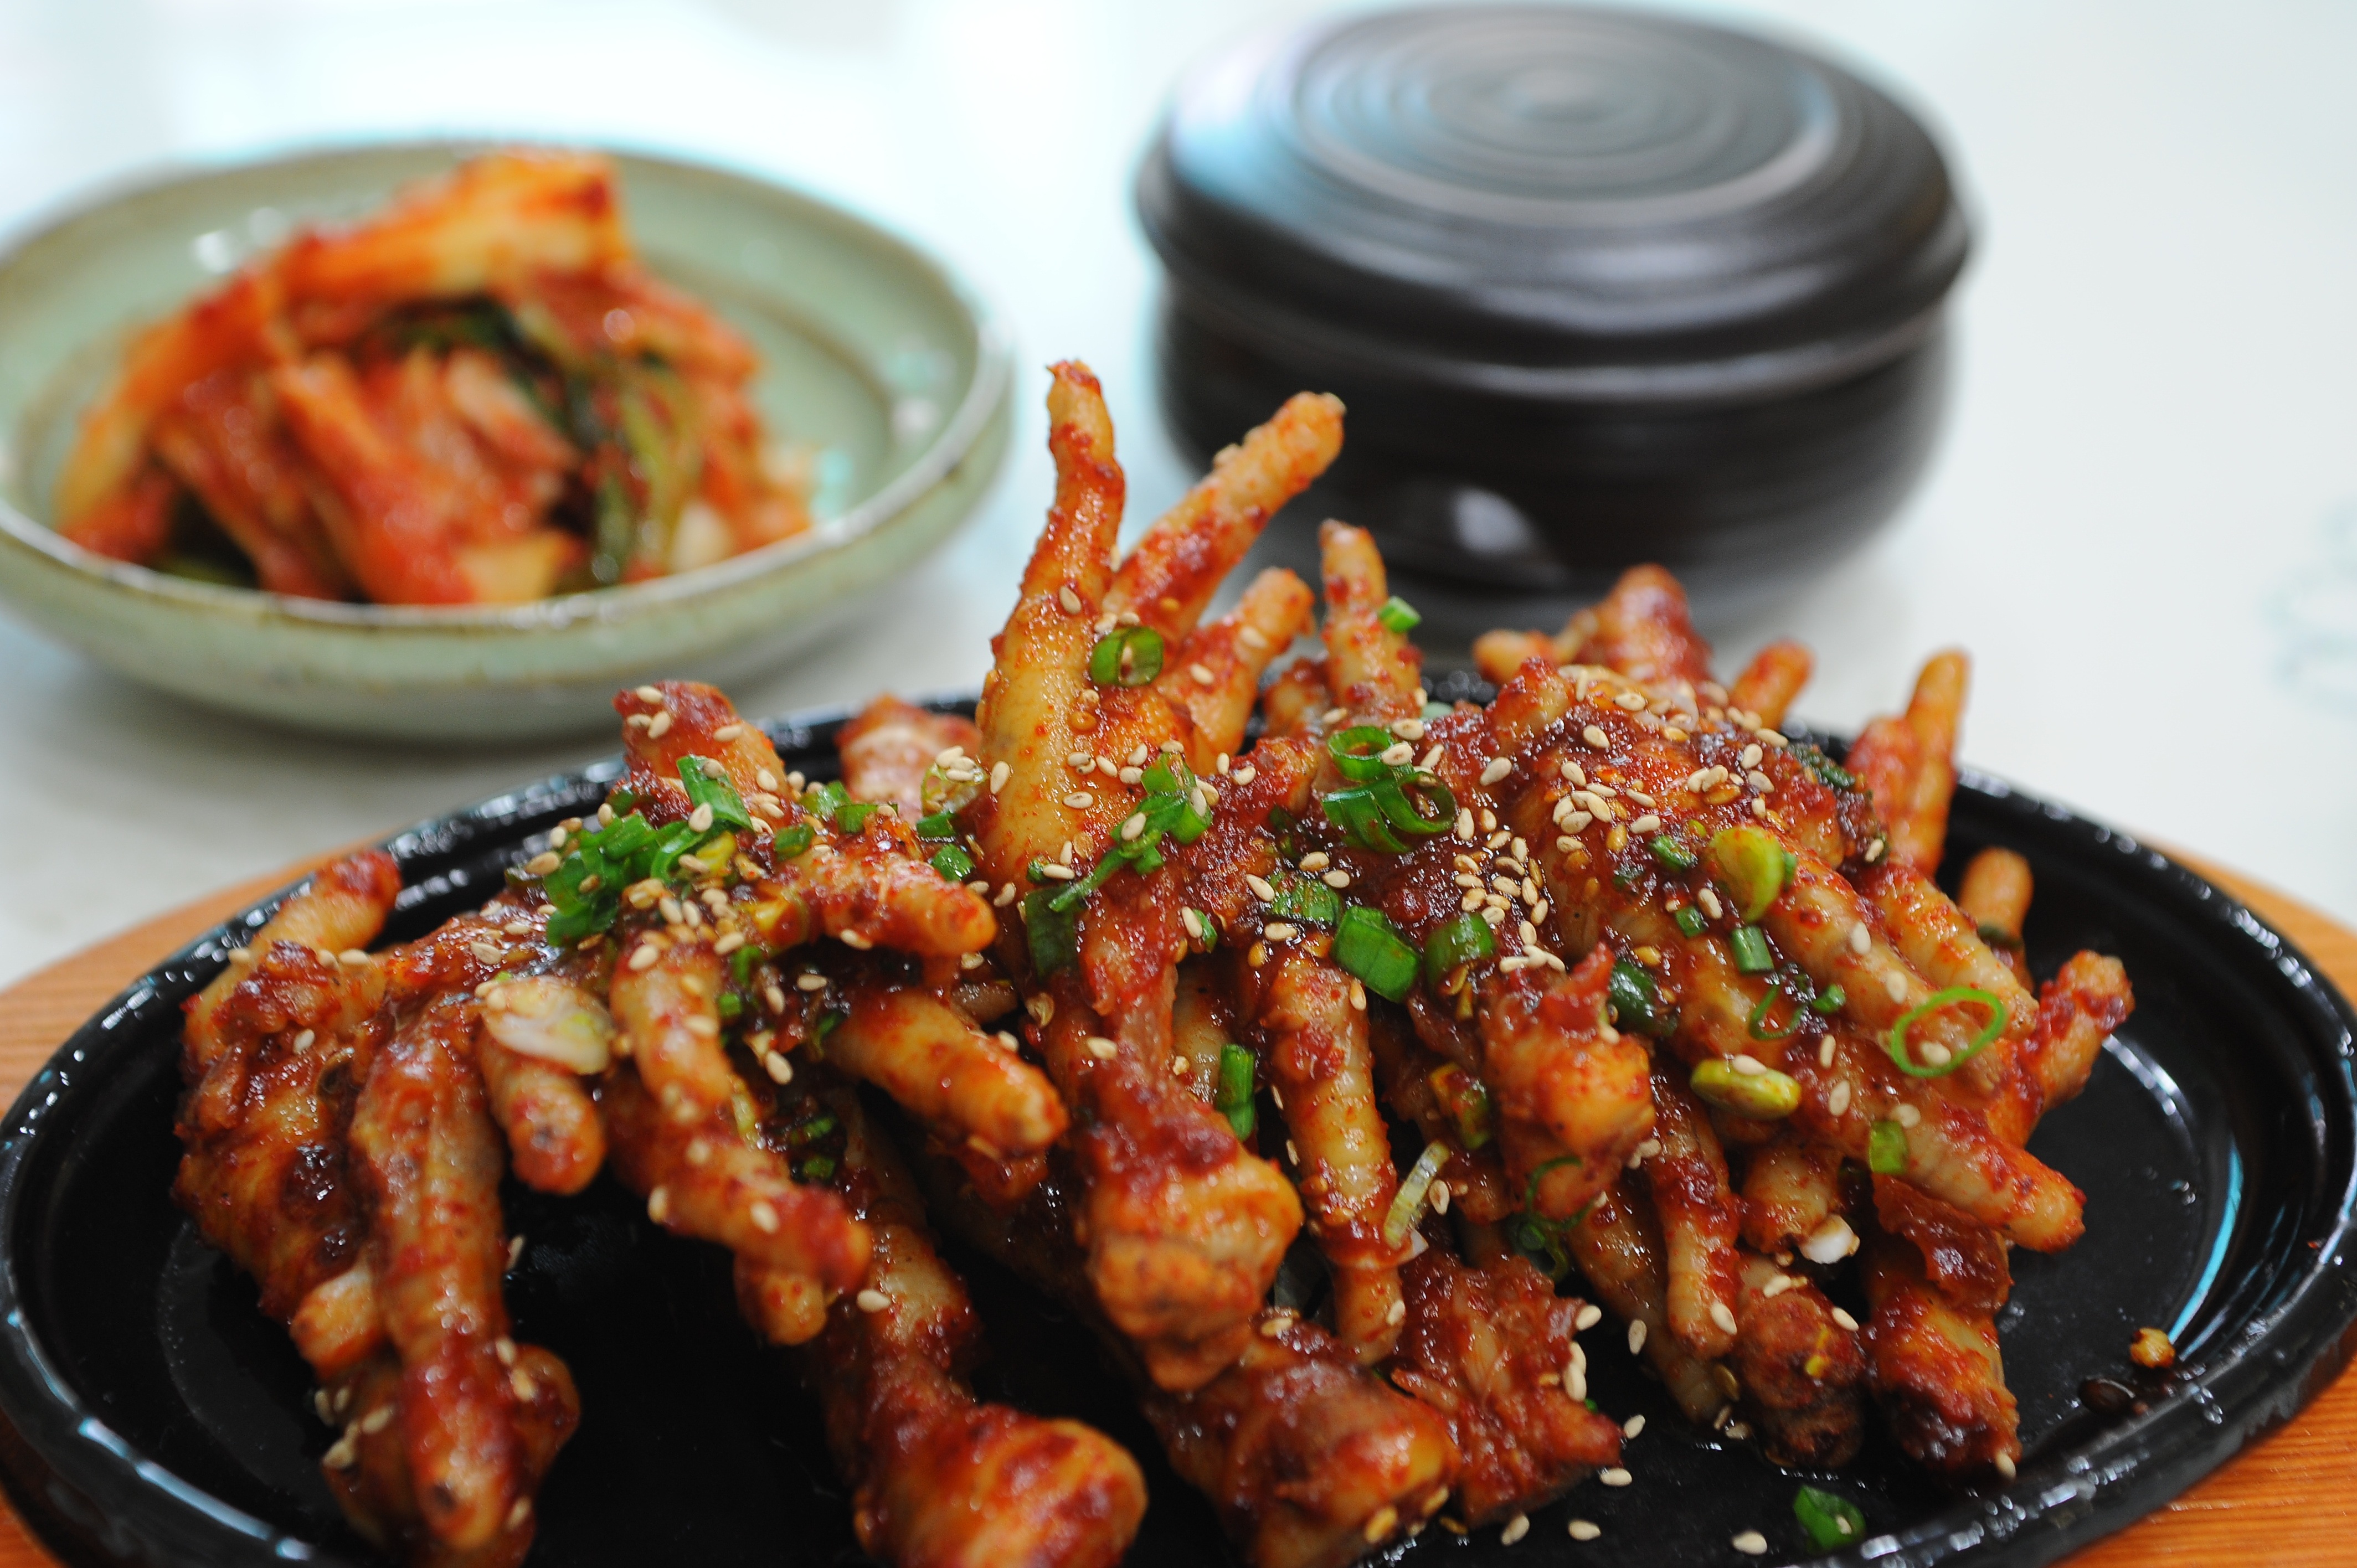
dish, food, produce, meat, cuisine, asian food, spicy, korean food, chinese food, fried food, dak galbi, chicken feet, seasoned chicken feet